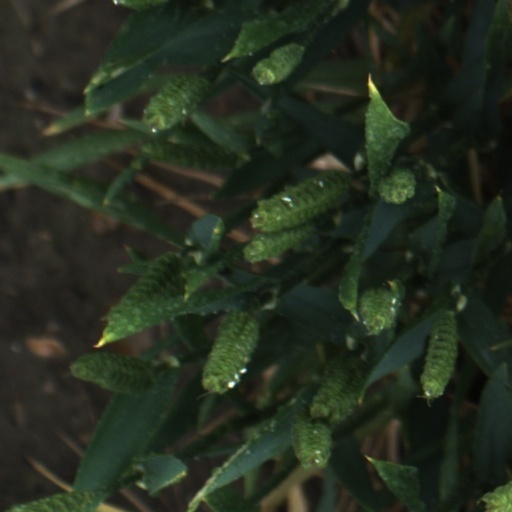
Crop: wheat